Bulolo Flats

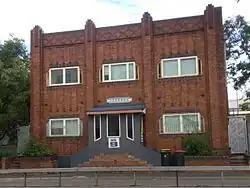

Bulolo Flats is a heritage-listed apartment block at 9 McLachlan Street, Fortitude Valley, City of Brisbane, Queensland, Australia. It was designed by Hennessey, Hennessey & Co and built in 1934 by P H Turner & Co. It was added to the Queensland Heritage Register on 13 November 2008.